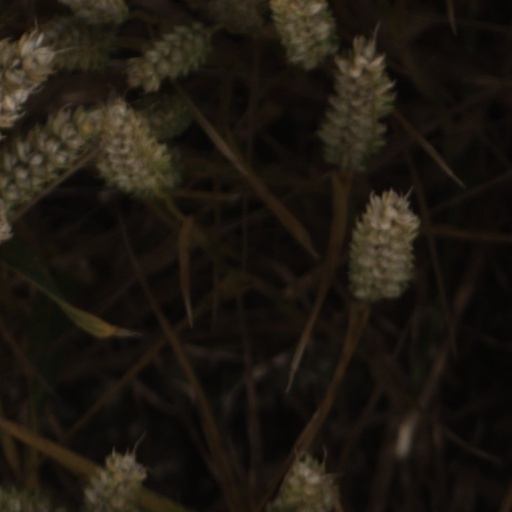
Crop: wheat